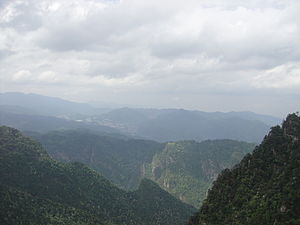
Jinggangbjergene
Jinggangbjergen
Jinggangbjergene er en bjergkæde i Luoxiao Shanmai, i de afsides grænseregioner Jiangxi og Hunan i Kina.